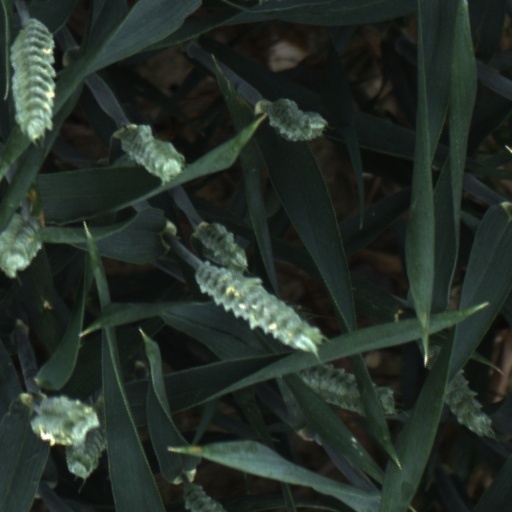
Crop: wheat